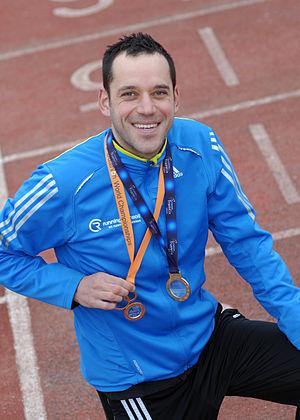
Portrait de Benoît Nicolas, duathlète français
Les championnats du monde de duathlon 2017, vingt-huitième édition des championnats du monde de duathlon organisés par la Fédération internationale de triathlon ont eu lieu du 19 au 21 août 2017 à Penticton au Canada. Ils sont organisés dans le cadre du Multisport World Championship Festival qui réunit plusieurs championnats mondiaux de sports gérés par l'ITU. À l'image de la grande finale des séries mondiales de triathlon, la rencontre internationale propose également lors de ses journées consacrées aux pratiques enchainées, des compétitions pour les catégories junior, U23, classe d'âge et paraduathlon.
Benoît Nicolas né le 17 avril 1977 à Brest en France est un duathlète français. Multiple médaillé aux championnats du monde de duathlon, double vainqueur du championnat d'Europe en 2011 et 2015 et double vainqueur du championnat du monde en 2014 et en 2017.